Taunus Railway (High Taunus)

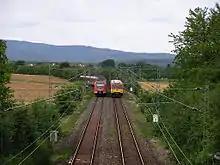
Between Friedrichsdorf and Bad Homburg, Taunusbahn services serve the line with the S-Bahn.

An upgrade of the line to provide better connections is discussed regularly. The current considerations and investigations envisage the electrification of the line to Usingen at the end of 2022 and the extension of S-Bahn line S5 services over this section. This would allow the existing class 423 sets would be used—which would create no additional costs—but new vehicles would need to be procured for electrical operations to Grävenwiesbach. This would have to be done before the start of the upcoming call for tenders for the operation of rail services. However, municipal committees and parties have demanded the electrification of the line beyond Usingen to Grävenwiesbach and Brandoberndorf, which would make its implementation uncertain.